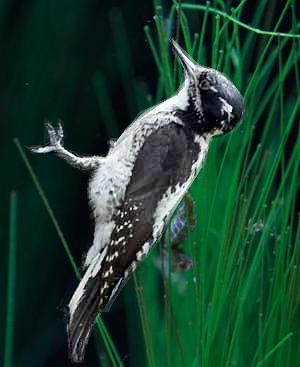
Bird species: American_Three_toed_Woodpecker
Bird type: landbird
Background: land